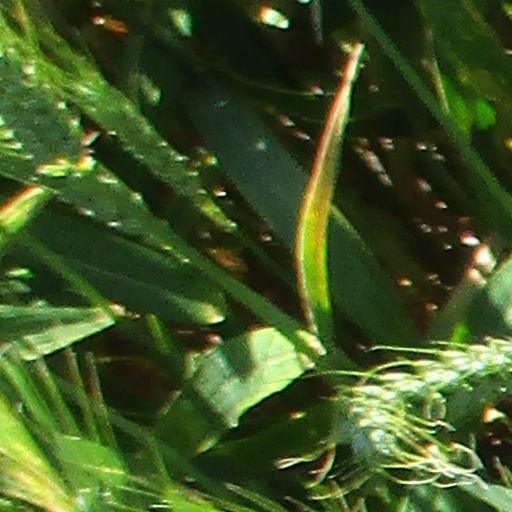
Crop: wheat